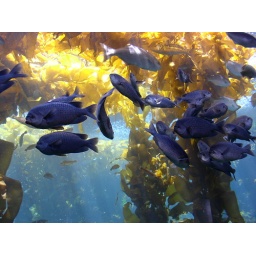
Some fish in the kelp forest at the Monterey Bay Aquarium, Monterey, CA